Flag of Oklahoma

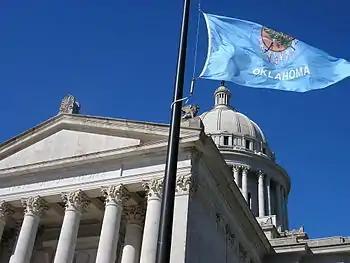
The Flag of Oklahoma flying outside the Capitol in 2007.

Oklahoma's first flag was adopted in 1911, four years after statehood. The flag featured a large centered white star fimbriated in blue on a red field. The number 46 was written in blue inside the star, as Oklahoma was the forty-sixth state to join the Union. It was designed by Ruth D. Clement, a founder of the state branch of the Daughters of the Confederacy.